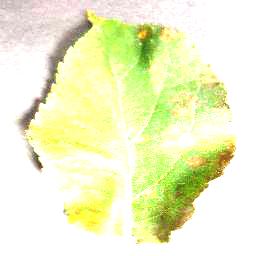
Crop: apple
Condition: cedar_rust